Pop in Q

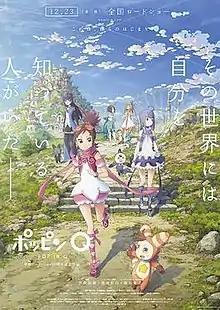
Theatrical release poster

is a 2016 Japanese animated fantasy dance film directed by Naoki Miyahara and written by Shūko Arai from an original story conceived by Izumi Todo. Produced by Toei Animation and distributed by Toei Company, the story of the film revolves around five middle school girls being sent to a fantasy world a day before their graduation day, and must avert the crisis through the power of dance and unity. The film stars the voices of Asami Seto, Shiori Izawa, Atsumi Tanezaki, Ari Ozawa, Tomoyo Kurosawa, Marina Tanoue, Kaori Ishihara, Kaede Hondo, M・A・O, Satomi Arai, Unshō Ishizuka, Erii Yamazaki, Azusa Tadokoro and Megumi Toda. It was released in Japan on December 23, 2016.